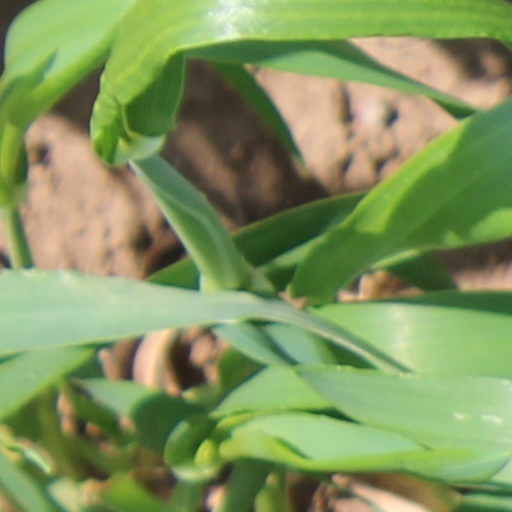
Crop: wheat